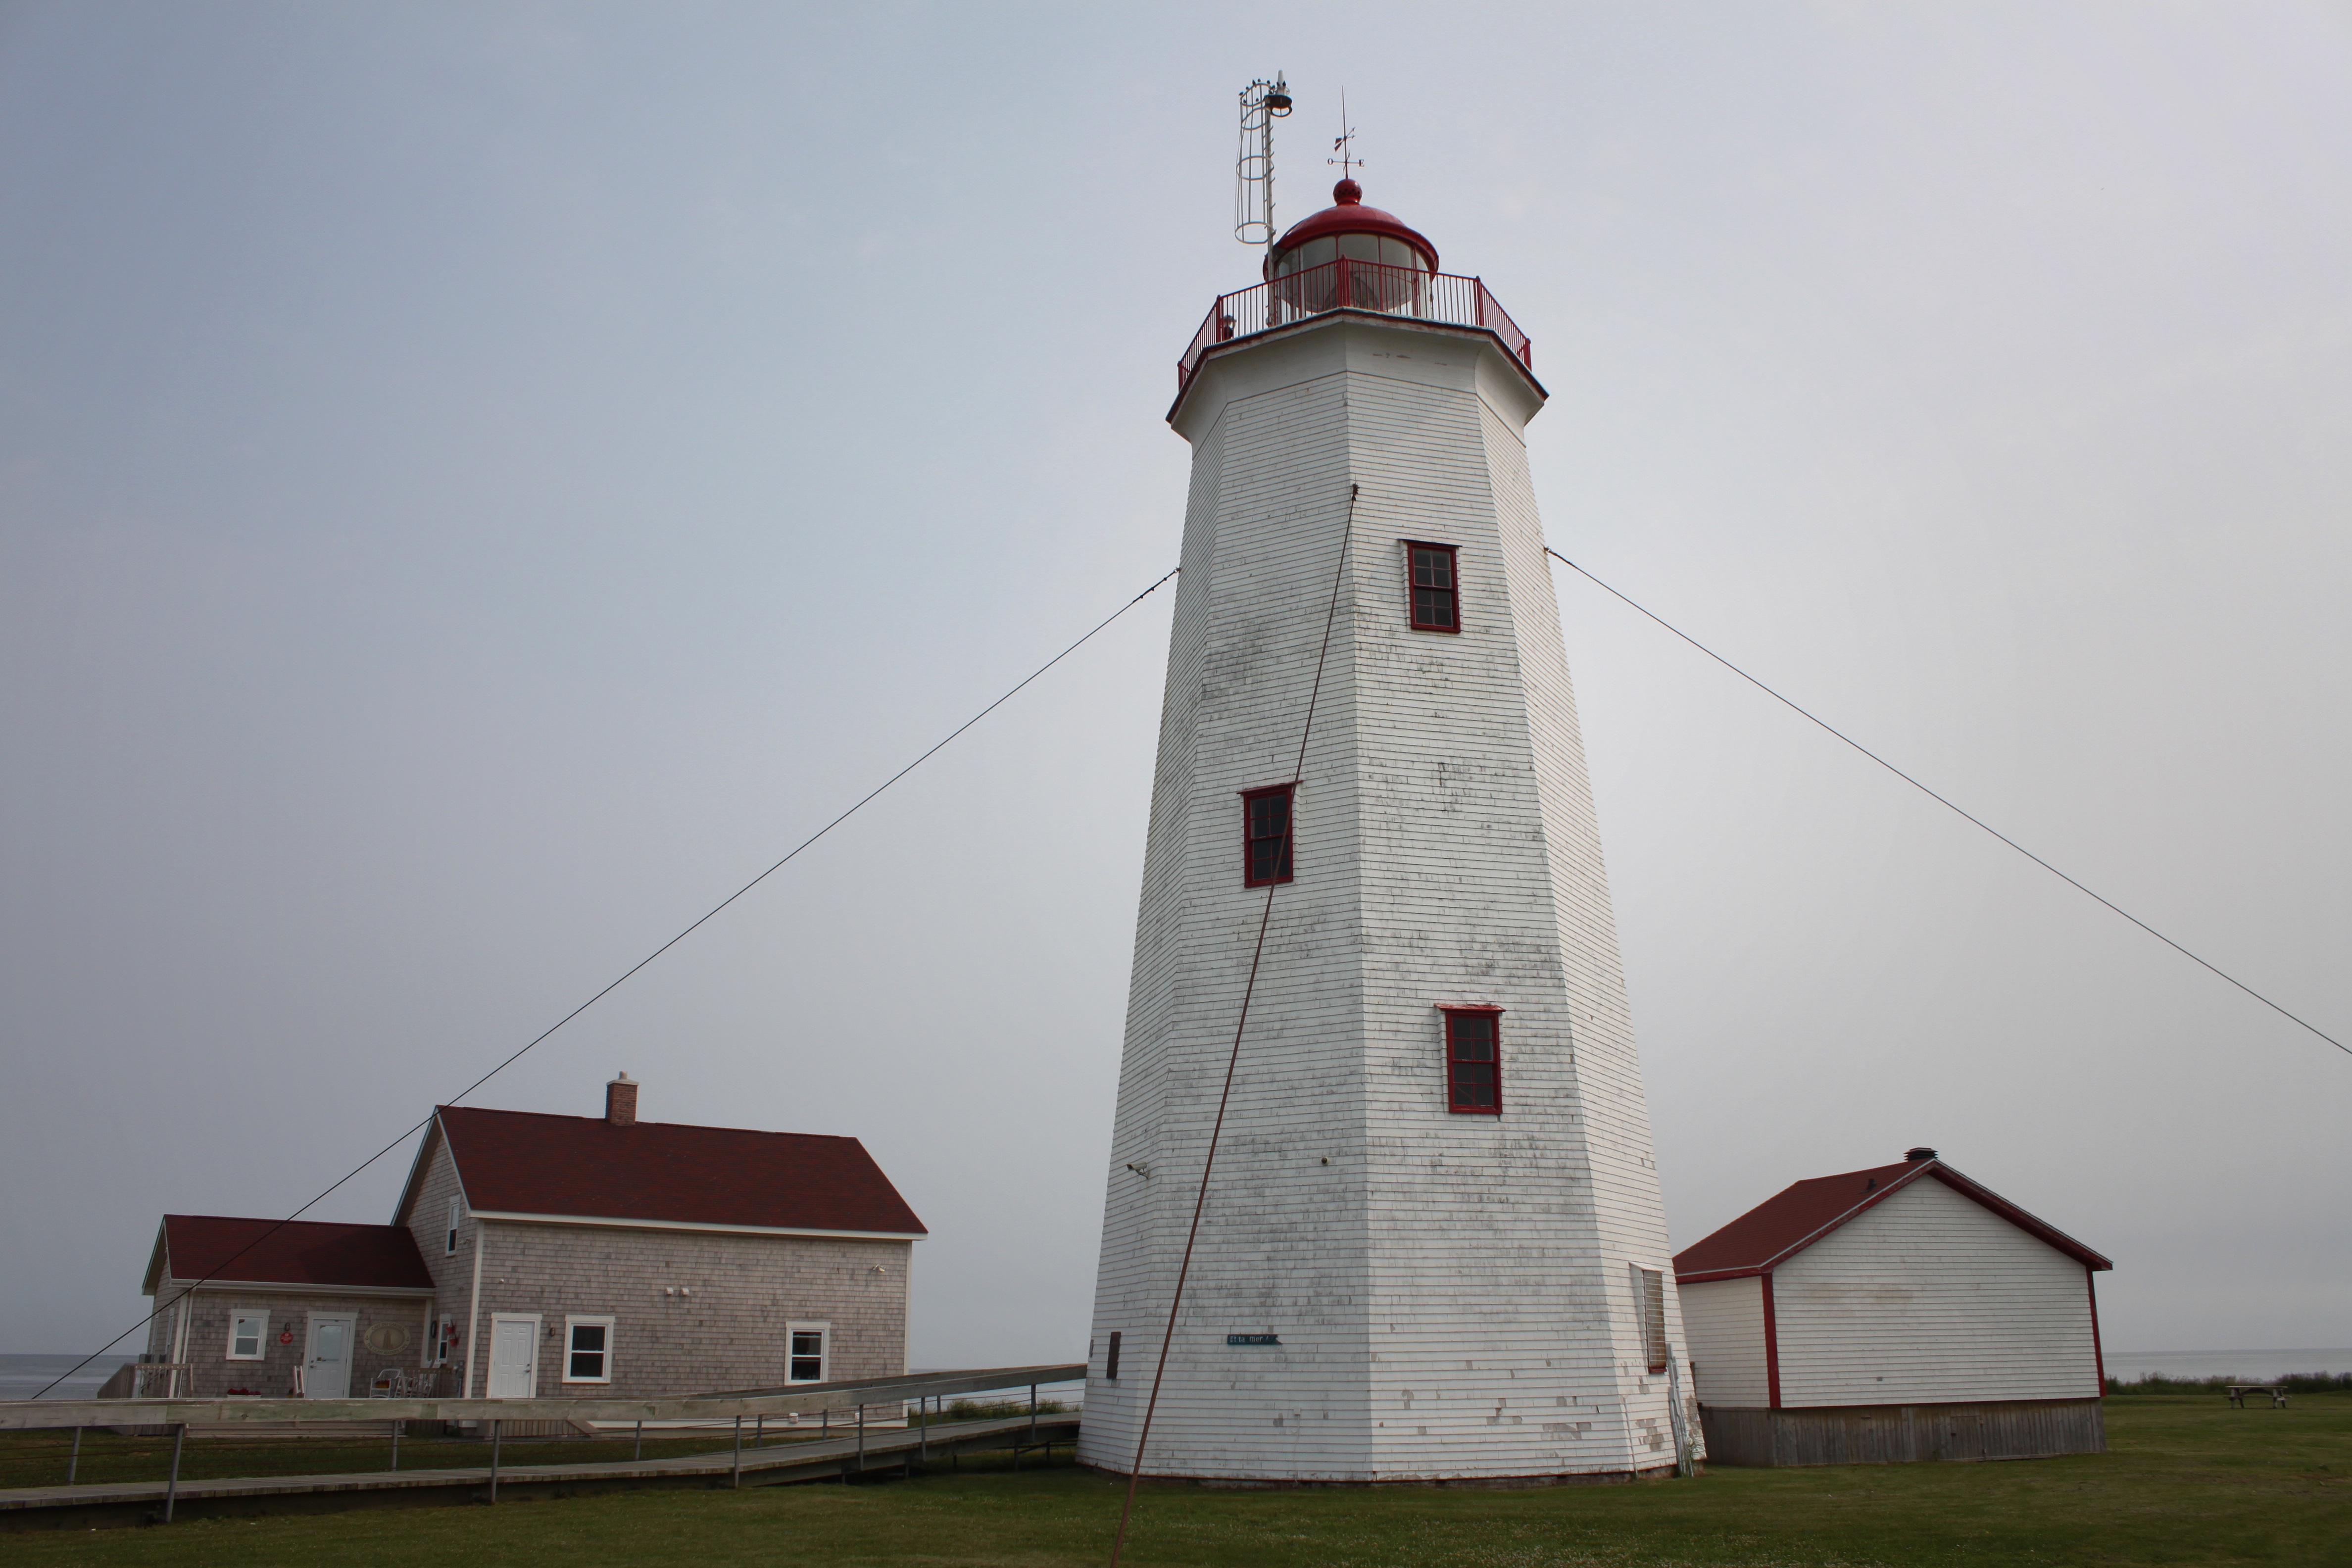
sea, ocean, lighthouse, tower, beacon, canada, maritime, new brunswick, miscou island